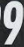
Number: 9